Sing-a-ma-jigs

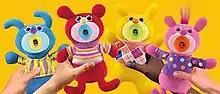
Four Sing-a-ma-jigs dolls

Each Sing-a-ma-jig is battery-powered, with two AAA batteries already included. They are soft, plush dolls with terrycloth mouths, and measure about 12 inches in length. They’re all one size only.